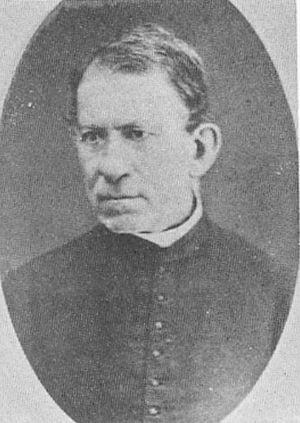
Xavier Montrouzier (1821-1897) est un missionnaire et explorateur naturaliste français.
Le Révérend Père Jean Xavier Hyacinthe Montrouzier, né le 3 décembre 1820 à Montpellier et mort le 16 mai 1897 à Saint-Louis en Nouvelle-Calédonie, est un missionnaire et explorateur naturaliste français.